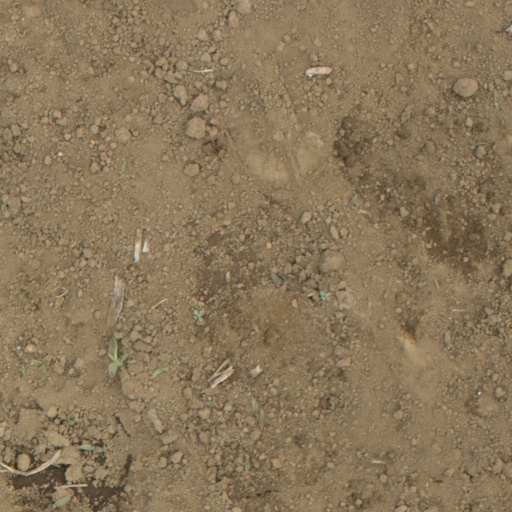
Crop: Jerusalem artichoke